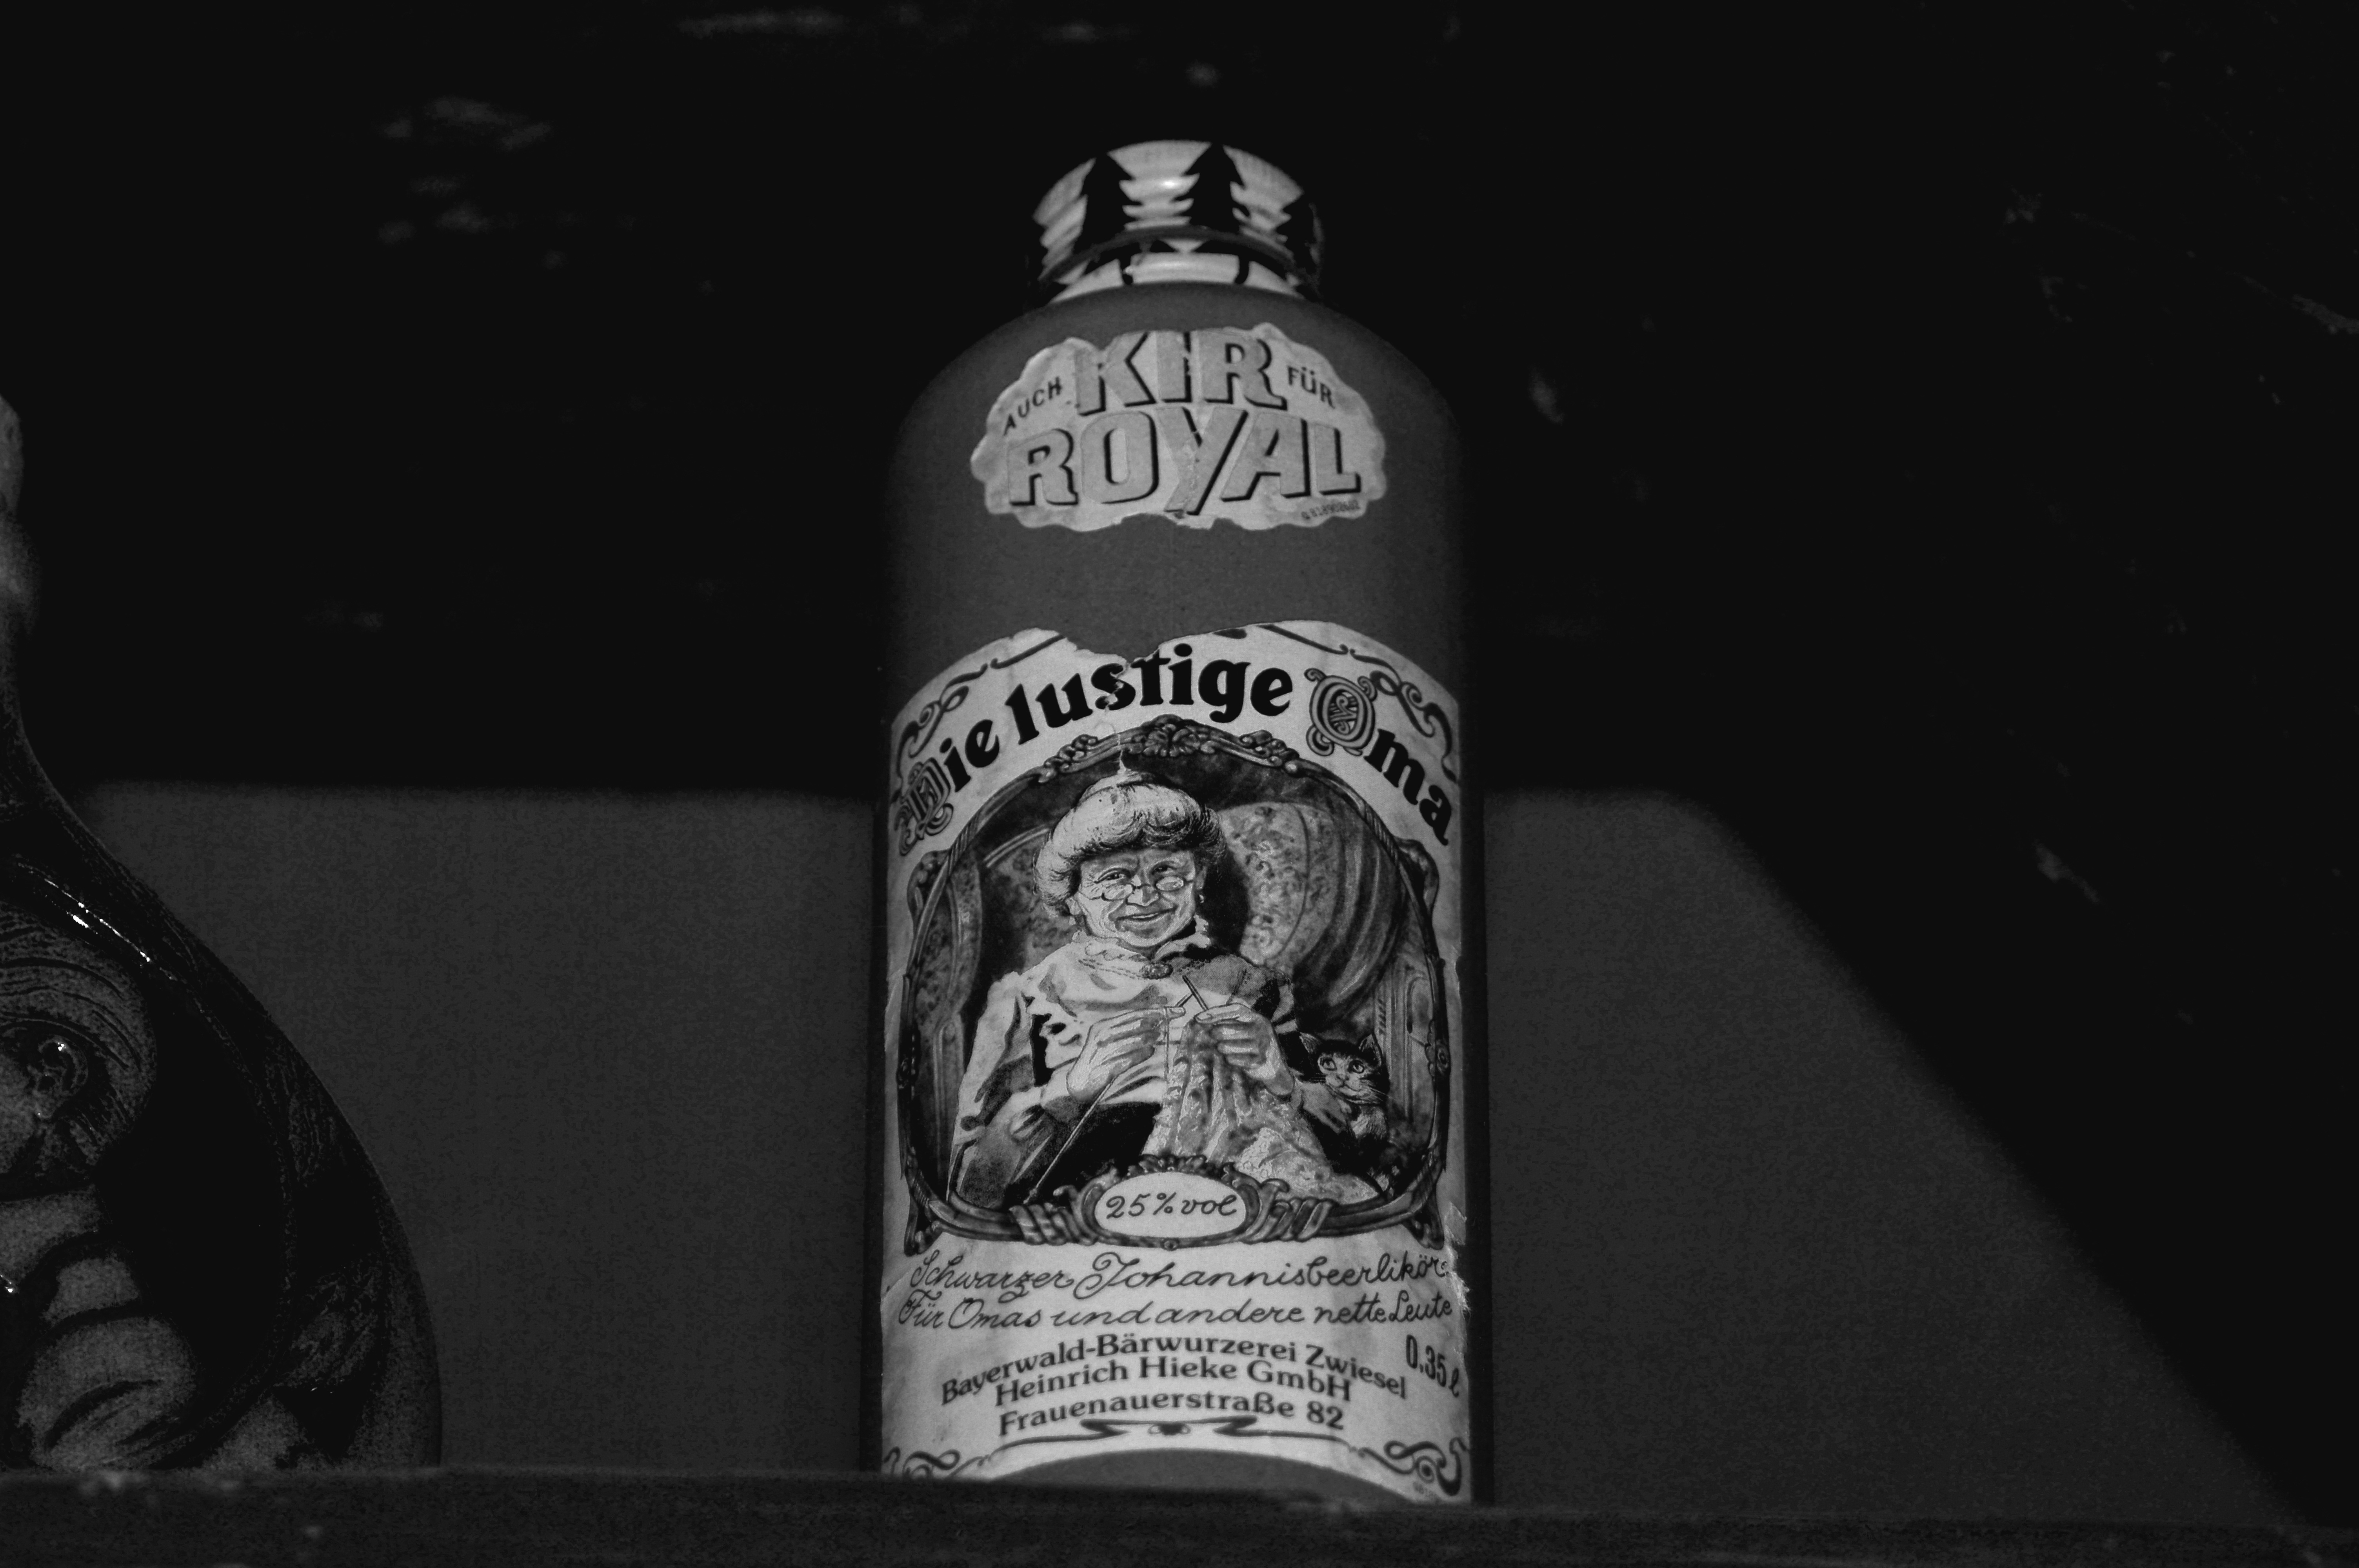
black and white, white, drink, darkness, bottle, black, monochrome, beer, whisky, liqueur, alcoholic beverage, monochrome photography, distilled beverage